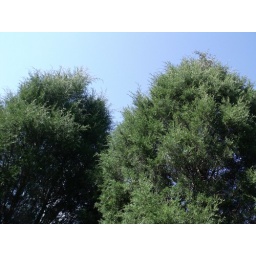
green looks so good against the blue sky